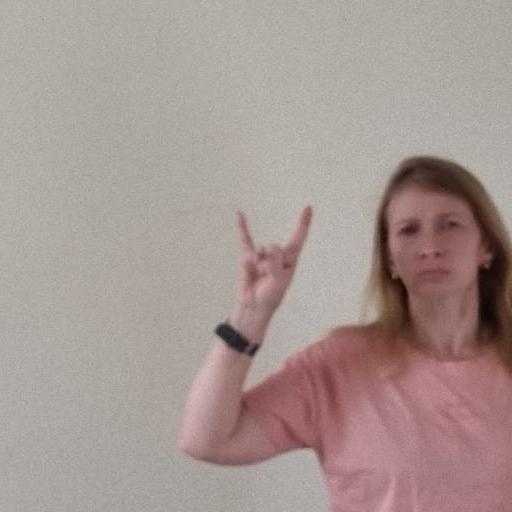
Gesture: rock